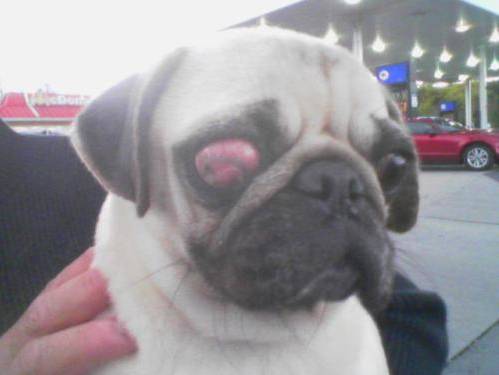
Label: dog